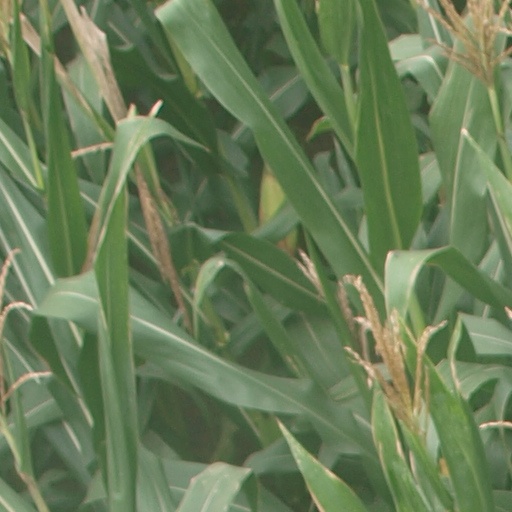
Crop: maize; corn